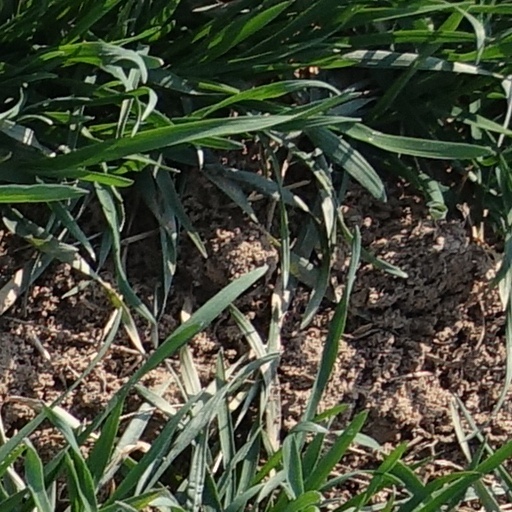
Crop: wheat